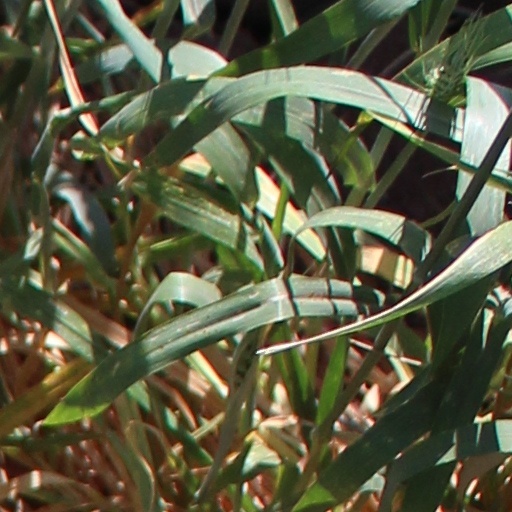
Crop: wheat